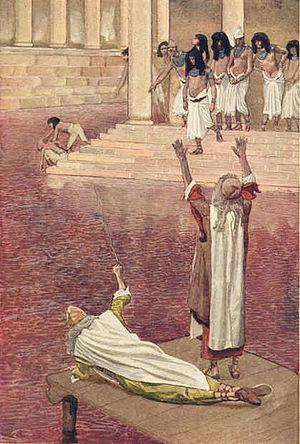
Une marée rouge est un type d'efflorescence algale ayant pour origine une prolifération relativement rapide de la concentration de dinoflagellés, des micro-organismes souvent assimilées aux microalgues et regroupées dans le phytoplancton, dans une étendue d'eau quelconque. Cette pullulation se traduit généralement par une coloration de l'eau en rouge ou en brun et elle est due aux pigments photosynthétiques dominants des cellules algales concernées. La principale différence avec une marée verte est que pour cette dernière le bloom est dû aux ulves et à des espèces proches, des macroalgues vertes dotées d'un nématothalle.
Les dix plaies d'Égypte sont les dix châtiments que, selon le Livre de l'Exode, Dieu inflige à l'Égypte en exigeant que Pharaon laisse partir le peuple d'Israël qu'il maintenait en esclavage.